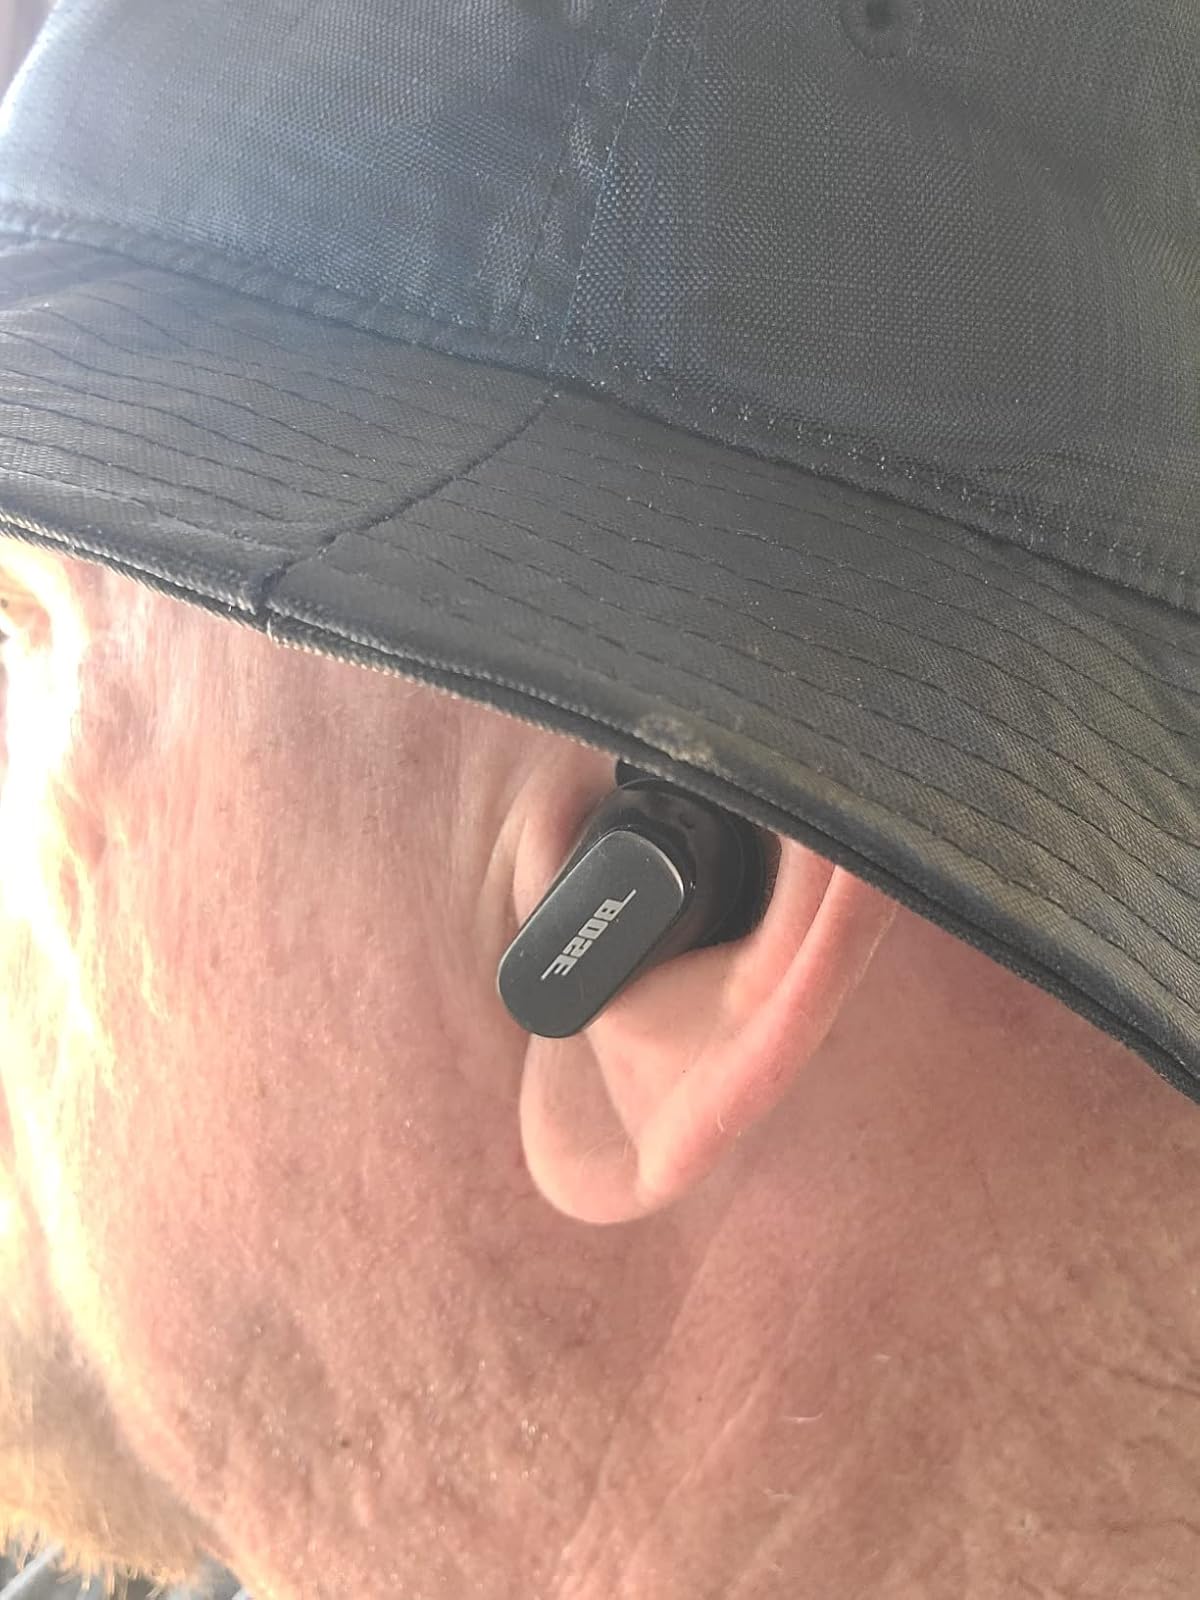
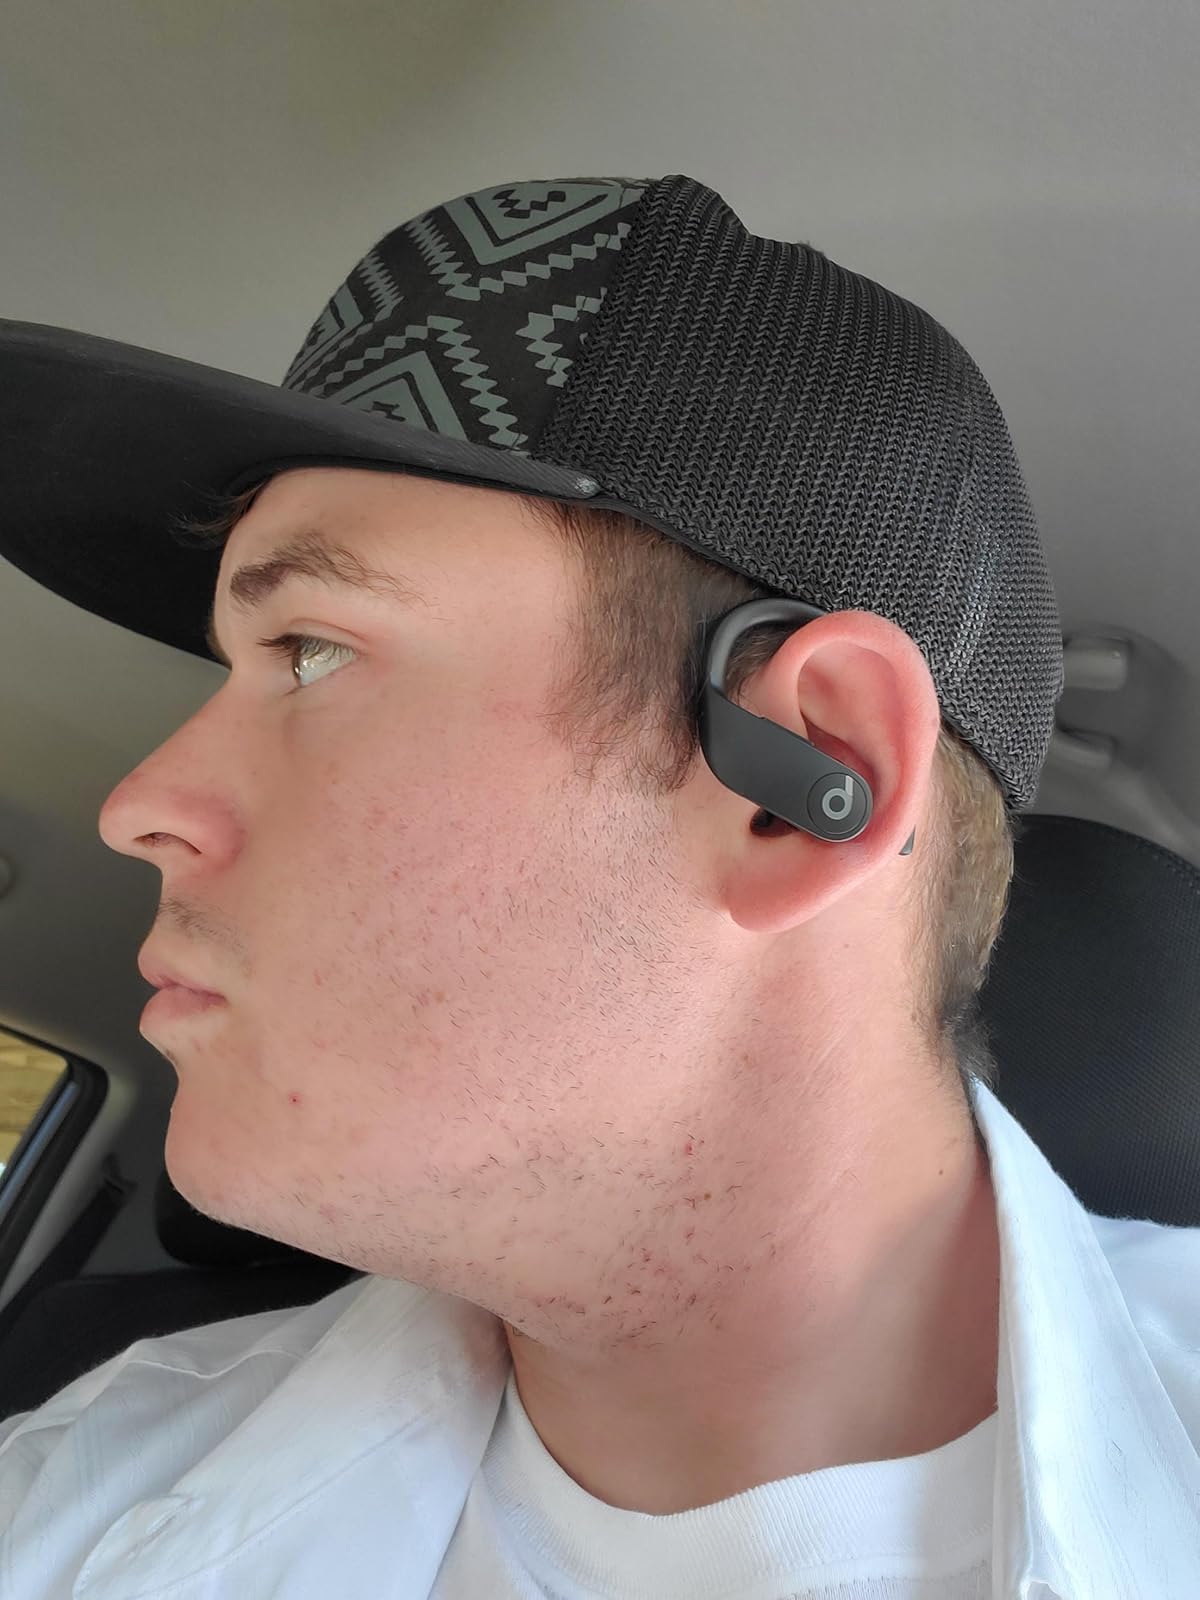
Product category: earbuds
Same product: no